Elise Konstantin-Hansen

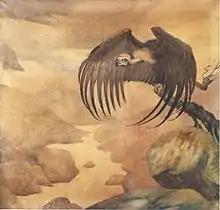
Konstantin-Hansen's painting "Volture", which was exhibited at Den Frie Udstilling in 1893

From 1882, Konstantin-Hansen exhibited her paintings at Charlottenborg where in 1885 she won the Neuhausen Prize for her "Drenge udenfor en Grønthandel" (Boy Outside a Greengrocer's). In 1893, she started instead to exhibit at Den Frie Udstilling where she continued to display her works until 1928. Her works were also exhibited abroad, in Paris (1889), and Berlin (1910–11). Konstantin-Hansen exhibited her work at the Palace of Fine Arts at the 1893 World's Columbian Exposition in Chicago, Illinois. In 1917, she also exhibited at the Danish Art Trade show (Dansk Kunsthandel) and at the 1920 Women's Retrospective Exhibition (Kvindelige kunstneres retrospektive udstilling). More recently, examples of her work were exhibited in 2013 at Kolding Kunstforening.